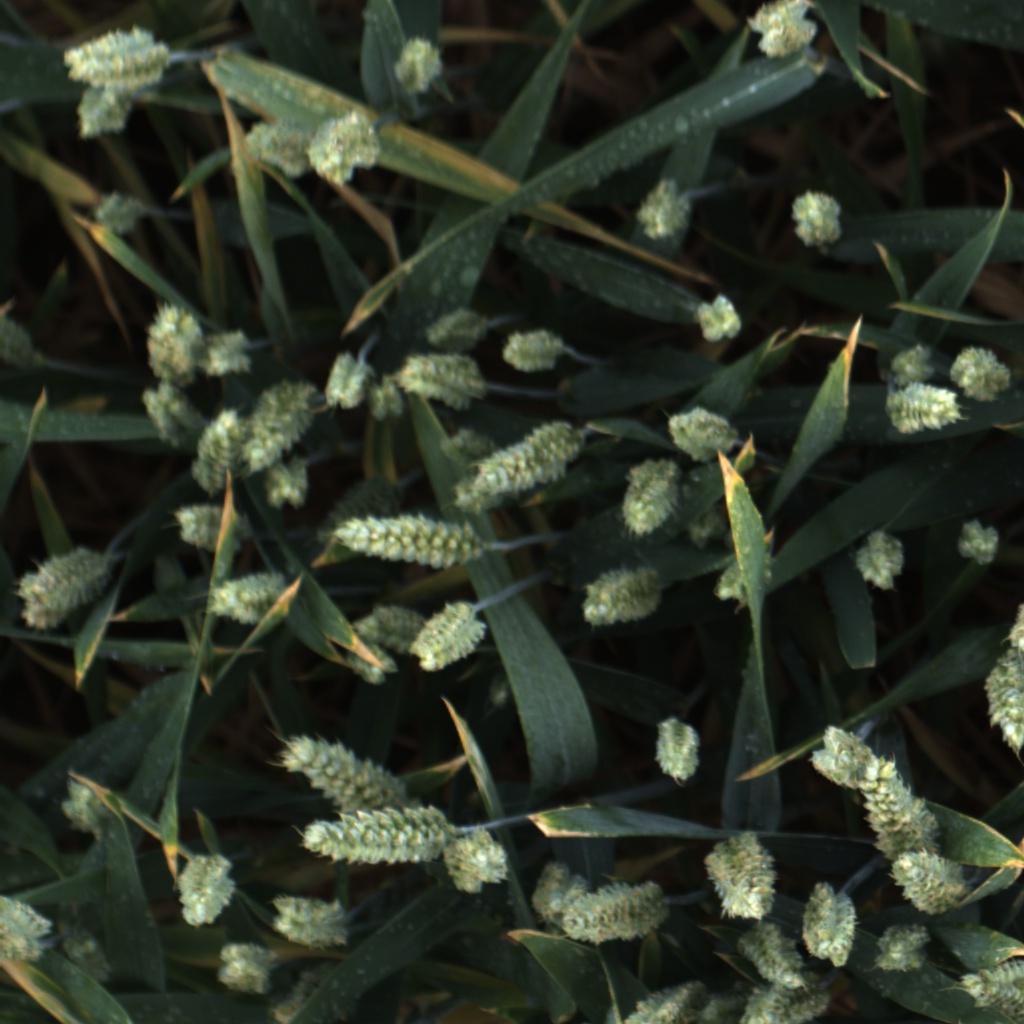
Country: UK
Location: Rothamsted
Wheat development stage: Filling - Ripening